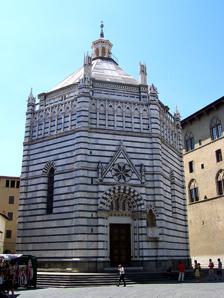
Building: San Giovanni in Corte Baptistery, Pistoia
Country: Italy
Year built: 1361
Baptistry of Pistoia The San Giovanni in Corte Baptistery ( Italian : Battistero di Giovanni in Corte ), also known as the Baptistery of San Giovanni di Rotondo , is a former Roman Catholic building in Pistoia , region of Tuscany, Italy . The octagonal baptistery stands at a slight angle across a small piazza from the Duomo of Pistoia in the center of town. It is presently used for cultural events. Description A likely centralized Lombard-era church of Santa Maria in Corte in front of the cathedral is mentioned in documents from 1114 and was likely the site of this baptistery. The decision to build this mainly Gothic -style building was made in 1303. The exterior sheath banded with marble of two colors was completed circa 1339 by Cellino di Nese . Construction lasted many decades. The baptismal font is large and circular and contained in a block with four smaller circular basins; the floral panels were sculpted in 1226 by Lanfranco da Como . The portal has some bas-reliefs and sculptures ( John the Baptist, Virgin and child, and St Peter ) in the architrave by a sculptor working in the style of Giovanni d'Agostino . A sculpture of St John the Baptist by Andrea Vacca is housed inside. The baptistery has a pulpit facing outside to the piazza. The steep roof of the dome creates a pyramidal profile with a lantern covering oculus at apex. Portal sculptures San Giovanni Battista by Andrea Vacca Baptismal Font See also History of medieval Arabic and Western European domes References